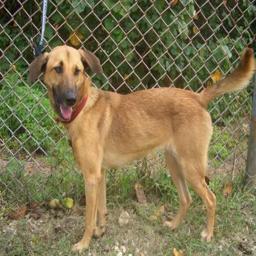
Animal: dogs